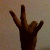
The image shows a hand gesture representing the number 7 in Indian Sign Language.